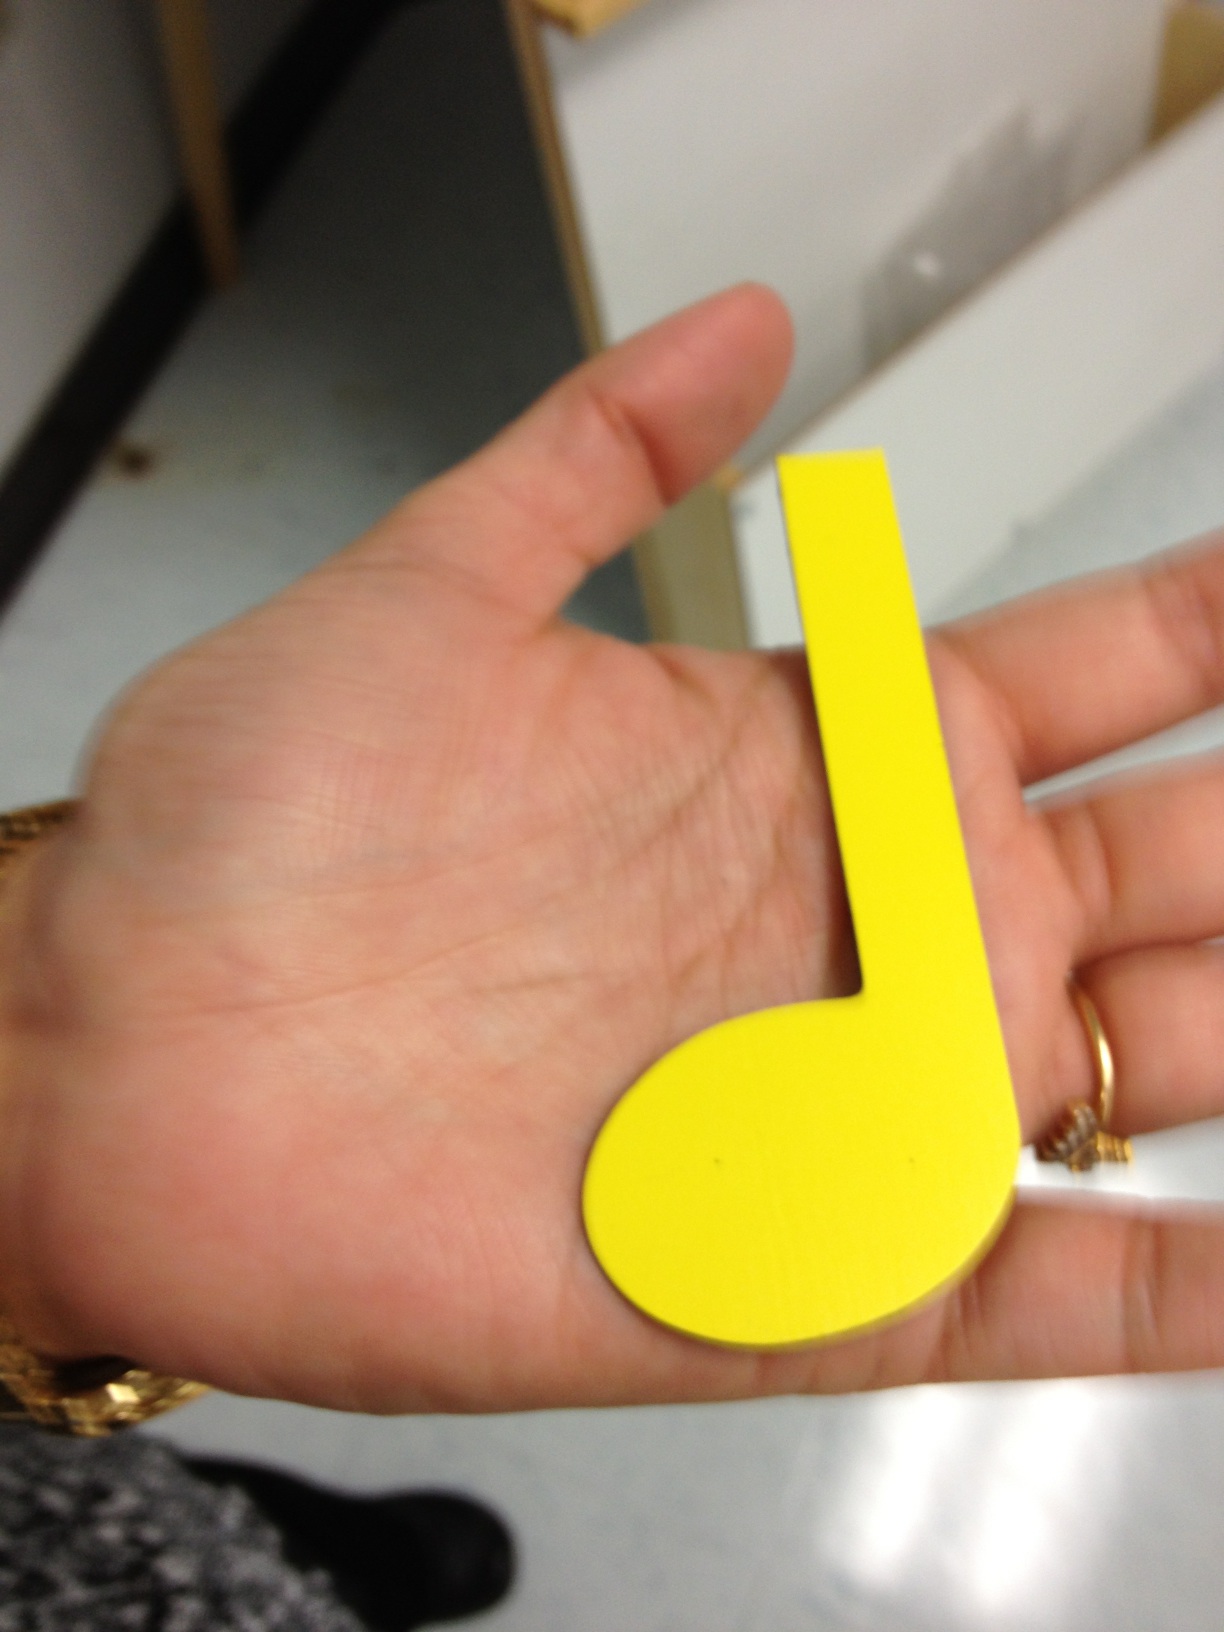Question: What color is this?
Answer: yellow